Kitty Kelly

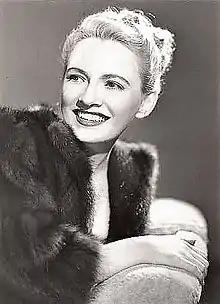
Kelly in the 1930s

Kitty Kelly (born Sue O'Neil; April 27, 1902 – June 29, 1968), was an American stage and film character actress.